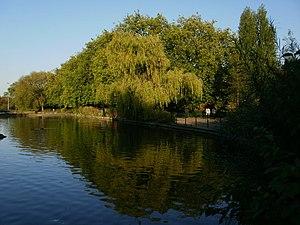
Finsbury Park est l'un des parcs du Grand Londres, dans le borough londonien de Haringey, en Angleterre. Il s'étend sur une surface équivalente à 45 hectares. Il a été inauguré le 7 août 1869.